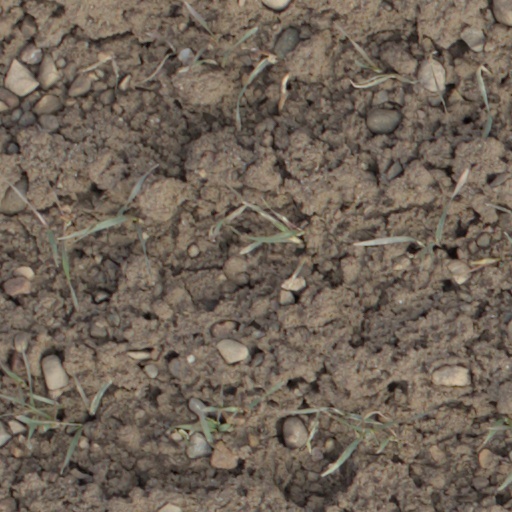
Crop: wheat